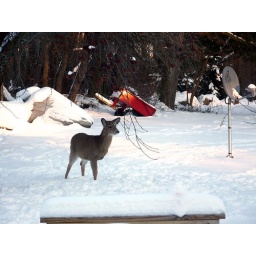
The animal picks apples off the tree and forges for fallen apples in the snow.